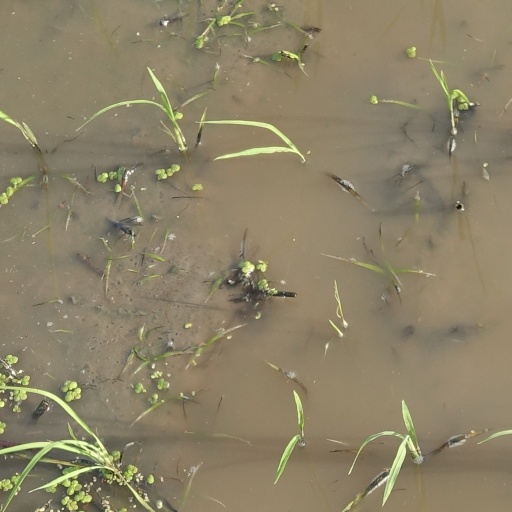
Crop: rice